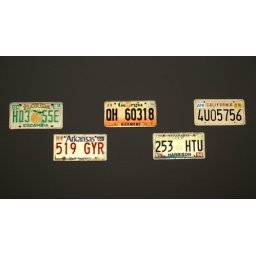
Licence plates taken in pitch black room with flash. Made Explore 12-27-06. Hung on wall by destinelee